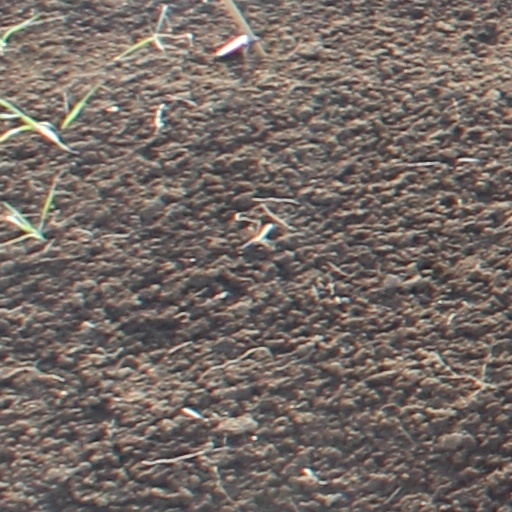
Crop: wheat